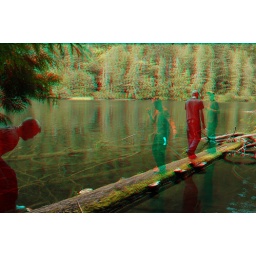
&lt;b&gt;&lt;i&gt;You will need red-cyan glasses to view this 3D image. &lt;/i&gt;&lt;/b&gt; Small lake within Cathedral Grove, BC.